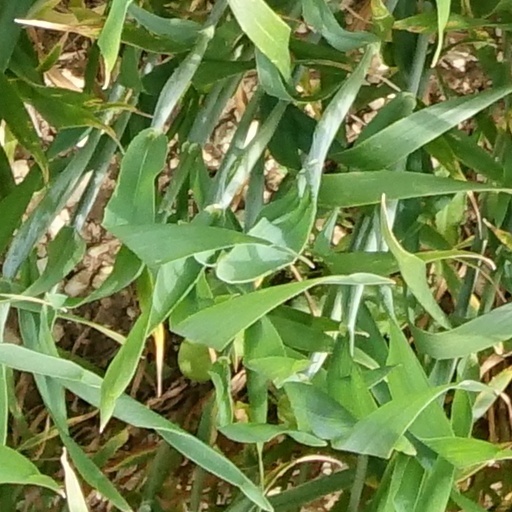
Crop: wheat